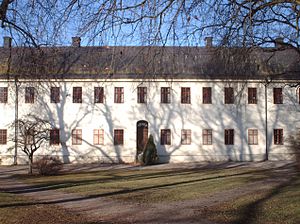
Vadstena kloster
Brødrekonventets østlige facade. Bygningen rummer i dag hotel og restaurant.
Vadstena kloster er et kloster grundlagt af Den hellige Birgitta af Vadstena i 1384, som også planlagde og tegnede det. Klosteret ligger i nordenden af byen Vadstena i Vadstena kommun i det svenske län Östergötland.